Funk family

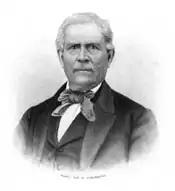
Family patriarch Isaac Funk

The Funks and Stubblefields were among the first settlers in the county and put down roots in the area now known as Funks Grove, Illinois. In 1824, brothers Isaac and Absalom Funk, the sons of Adam Funk, Jr., moved to McLean County. Six months later in December 1824, Dorothy Funk Stubblefield and husband Robert Stubblefield followed from Ohio; Robert had earlier been widowed after being married to another Funk sister, Sarah, for 25 years. Their father Adam Funk Jr. arrived the same year; he chose the site of Funks Grove Cemetery, and in 1830 he was one of the first to be buried there. In 1826, Isaac married Cassandra Sharp, who eventually gave him 10 children.